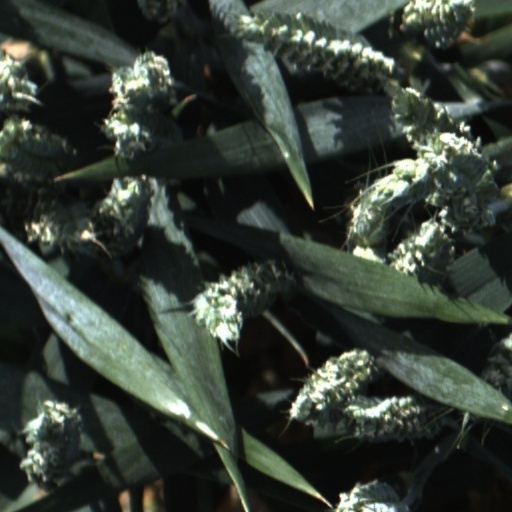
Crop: wheat